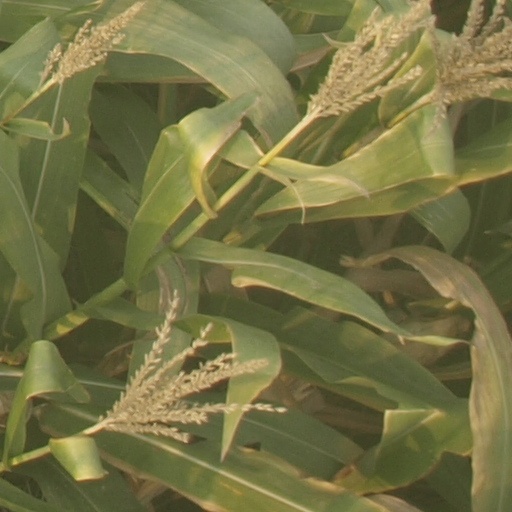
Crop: maize; corn